Henry Gardner

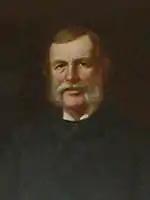
Portrait by Jean Paul Selinger, 1890

Henry Joseph Gardner (June 14, 1819 – July 21, 1892) was the 23rd Governor of Massachusetts, serving from 1855 to 1858. Gardner, a Know Nothing, was elected governor as part of the sweeping victory of Know Nothing candidates in the Massachusetts elections of 1854.